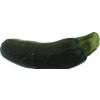
Label: dark_zucchini